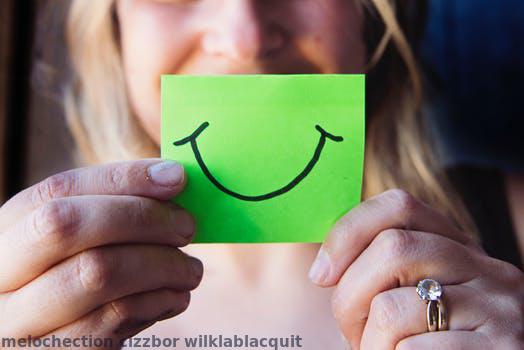
Label: Watermark